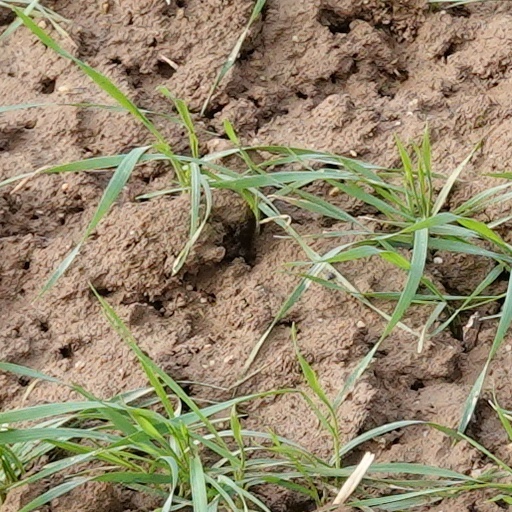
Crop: wheat